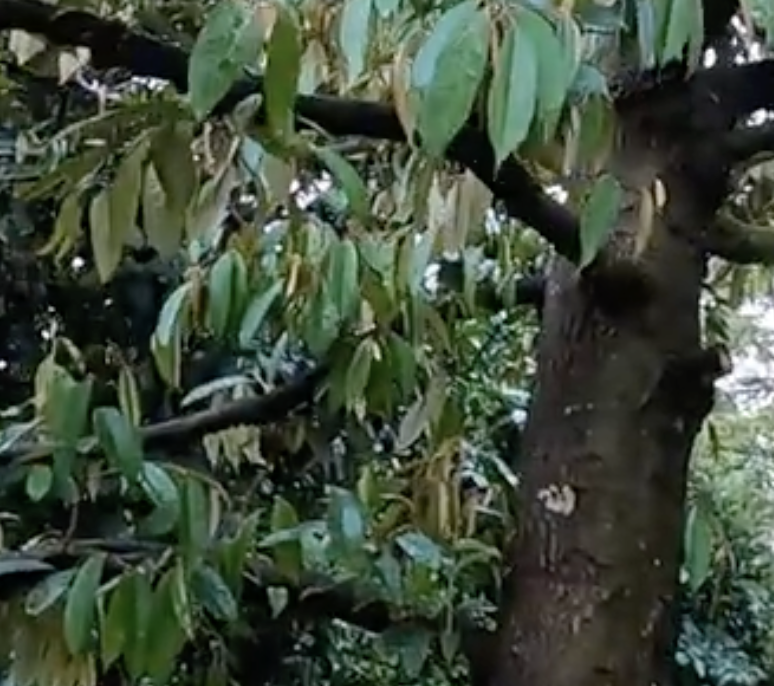
Label: sooty_mold